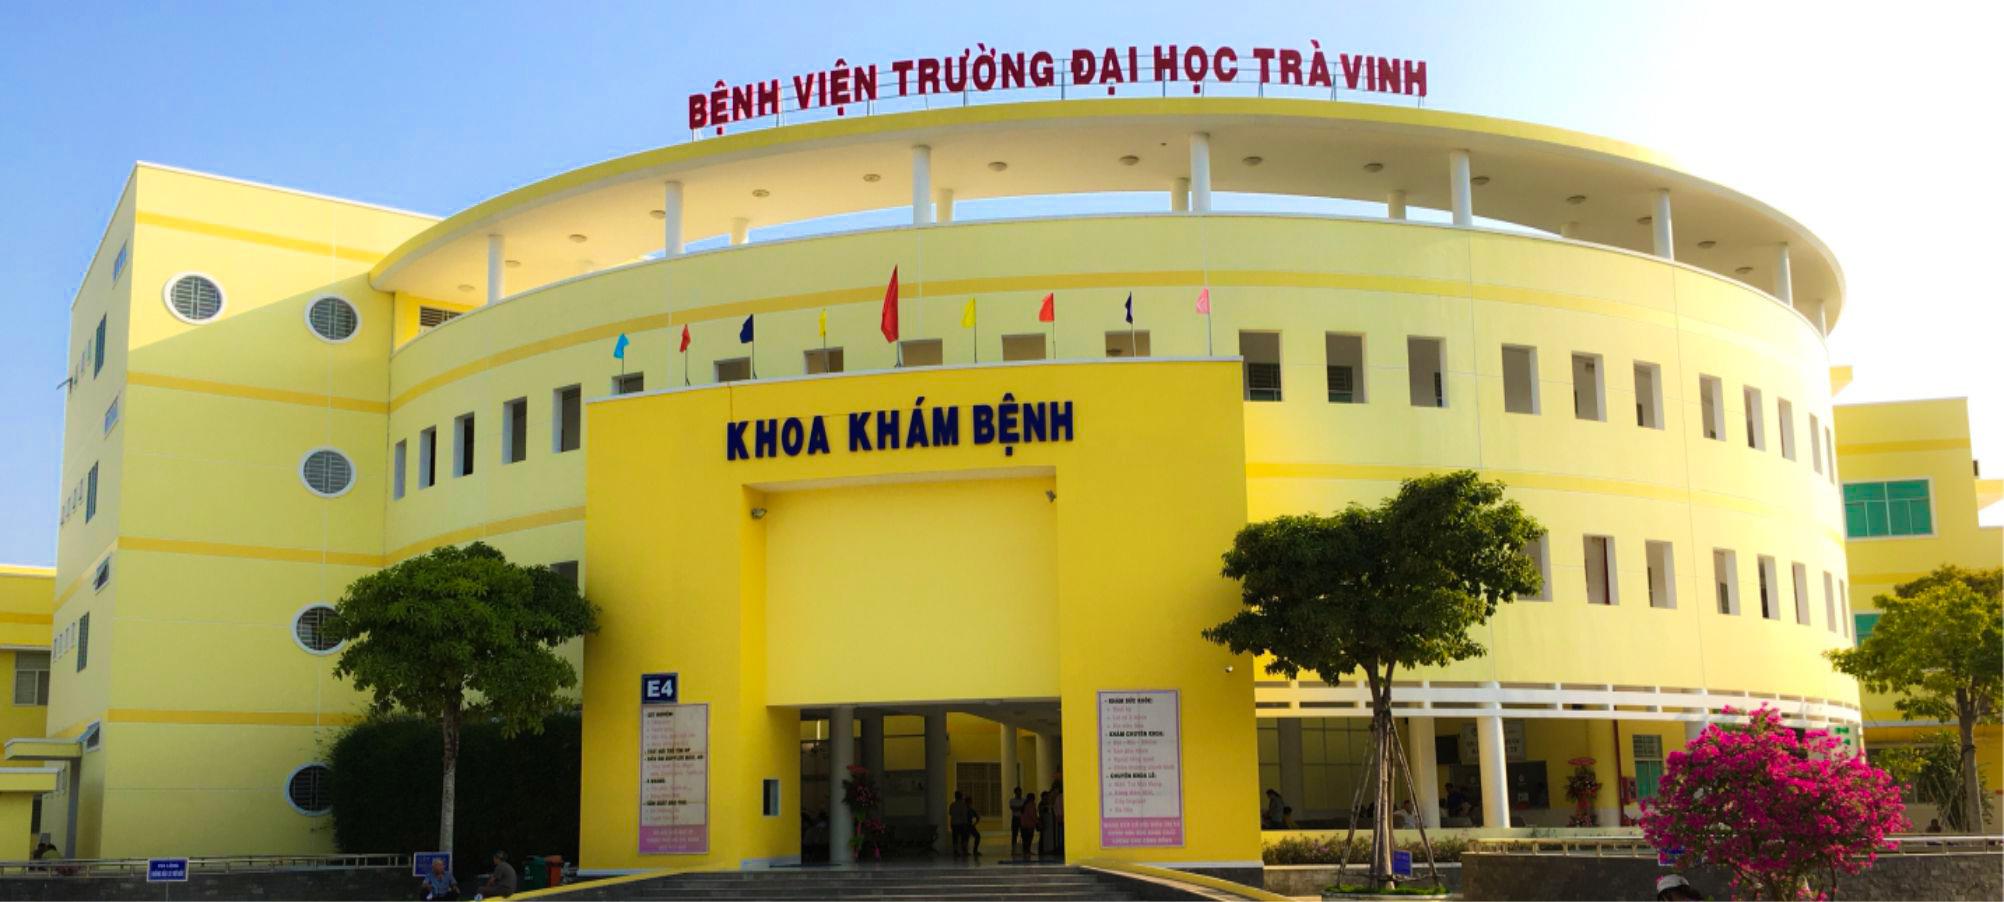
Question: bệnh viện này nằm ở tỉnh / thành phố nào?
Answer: bệnh viện này nằm ở trà vinh